Amy Guth

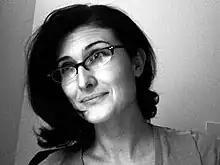

Amy Guth is an American radio host, writer and author, and publisher of Chicago Tribune daily publication, RedEye.